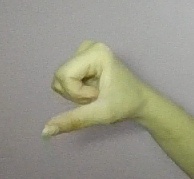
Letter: waw